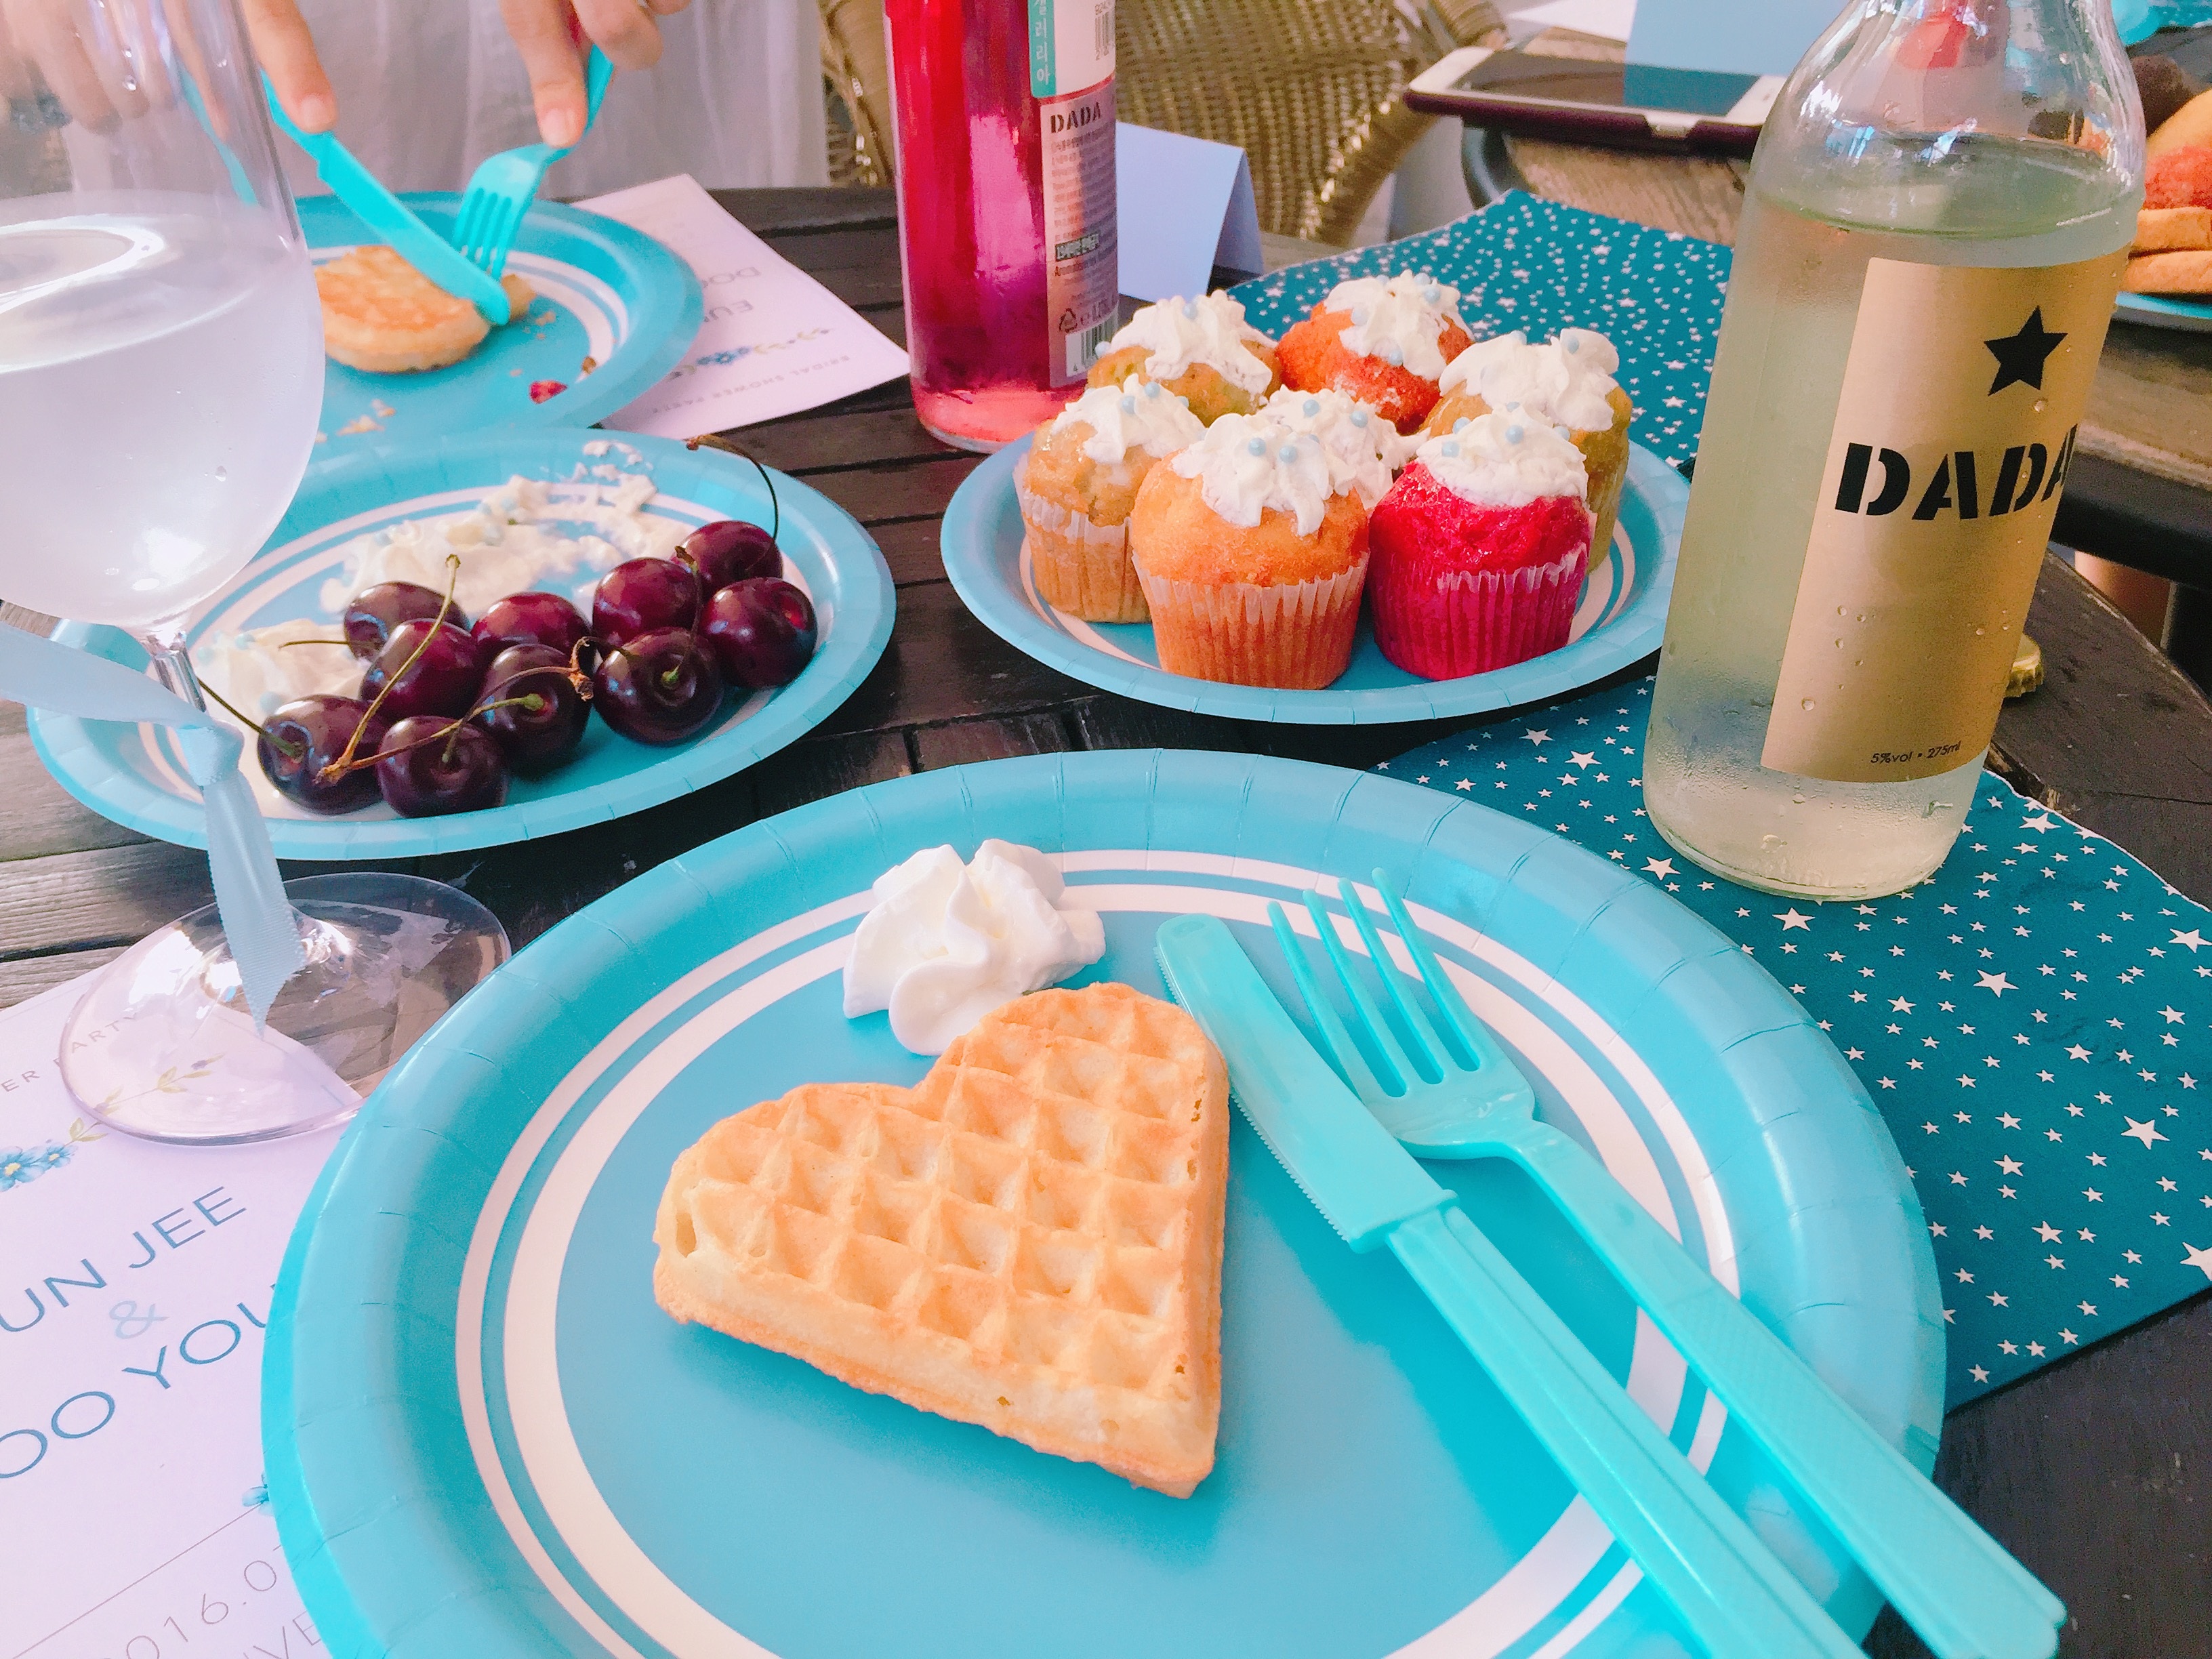
sweet, meal, food, breakfast, baking, snack, ice cream, dessert, waffle, lunch, cake, icing, party, cupcakes, cherry, brunch, wines, tea time, suites, baby shower, bridal party